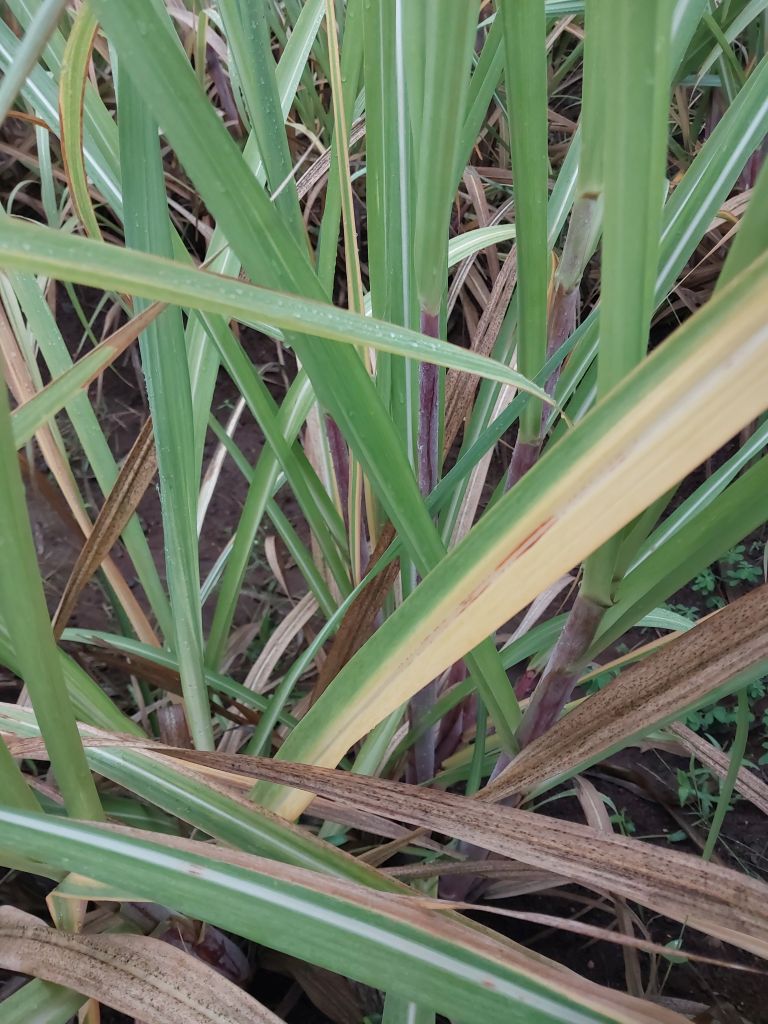
Label: Yellow Leaf